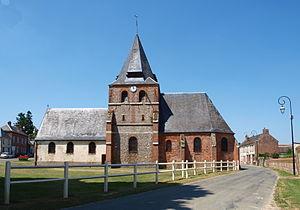
Fontaine-Lavaganne (Oise, France)
Fontaine-Lavaganne est une commune française située dans le département de l'Oise en région Hauts-de-France.